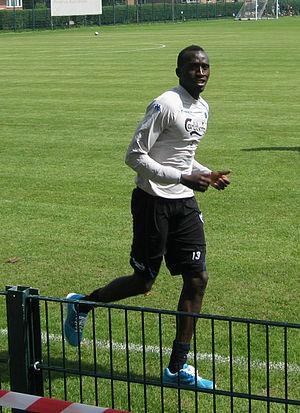
Pape Paté Diouf est un footballeur sénégalais, né le 4 avril 1986 à Dakar. Il évolue au poste d'attaquant.